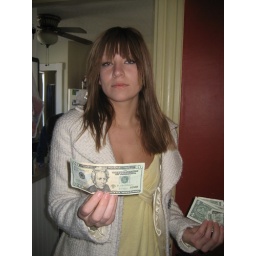
Alyssa found the golden egg! (It was hidden in a bag of flour... Heh...) Easter, 2008